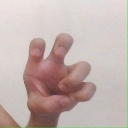
अक्षर: छ